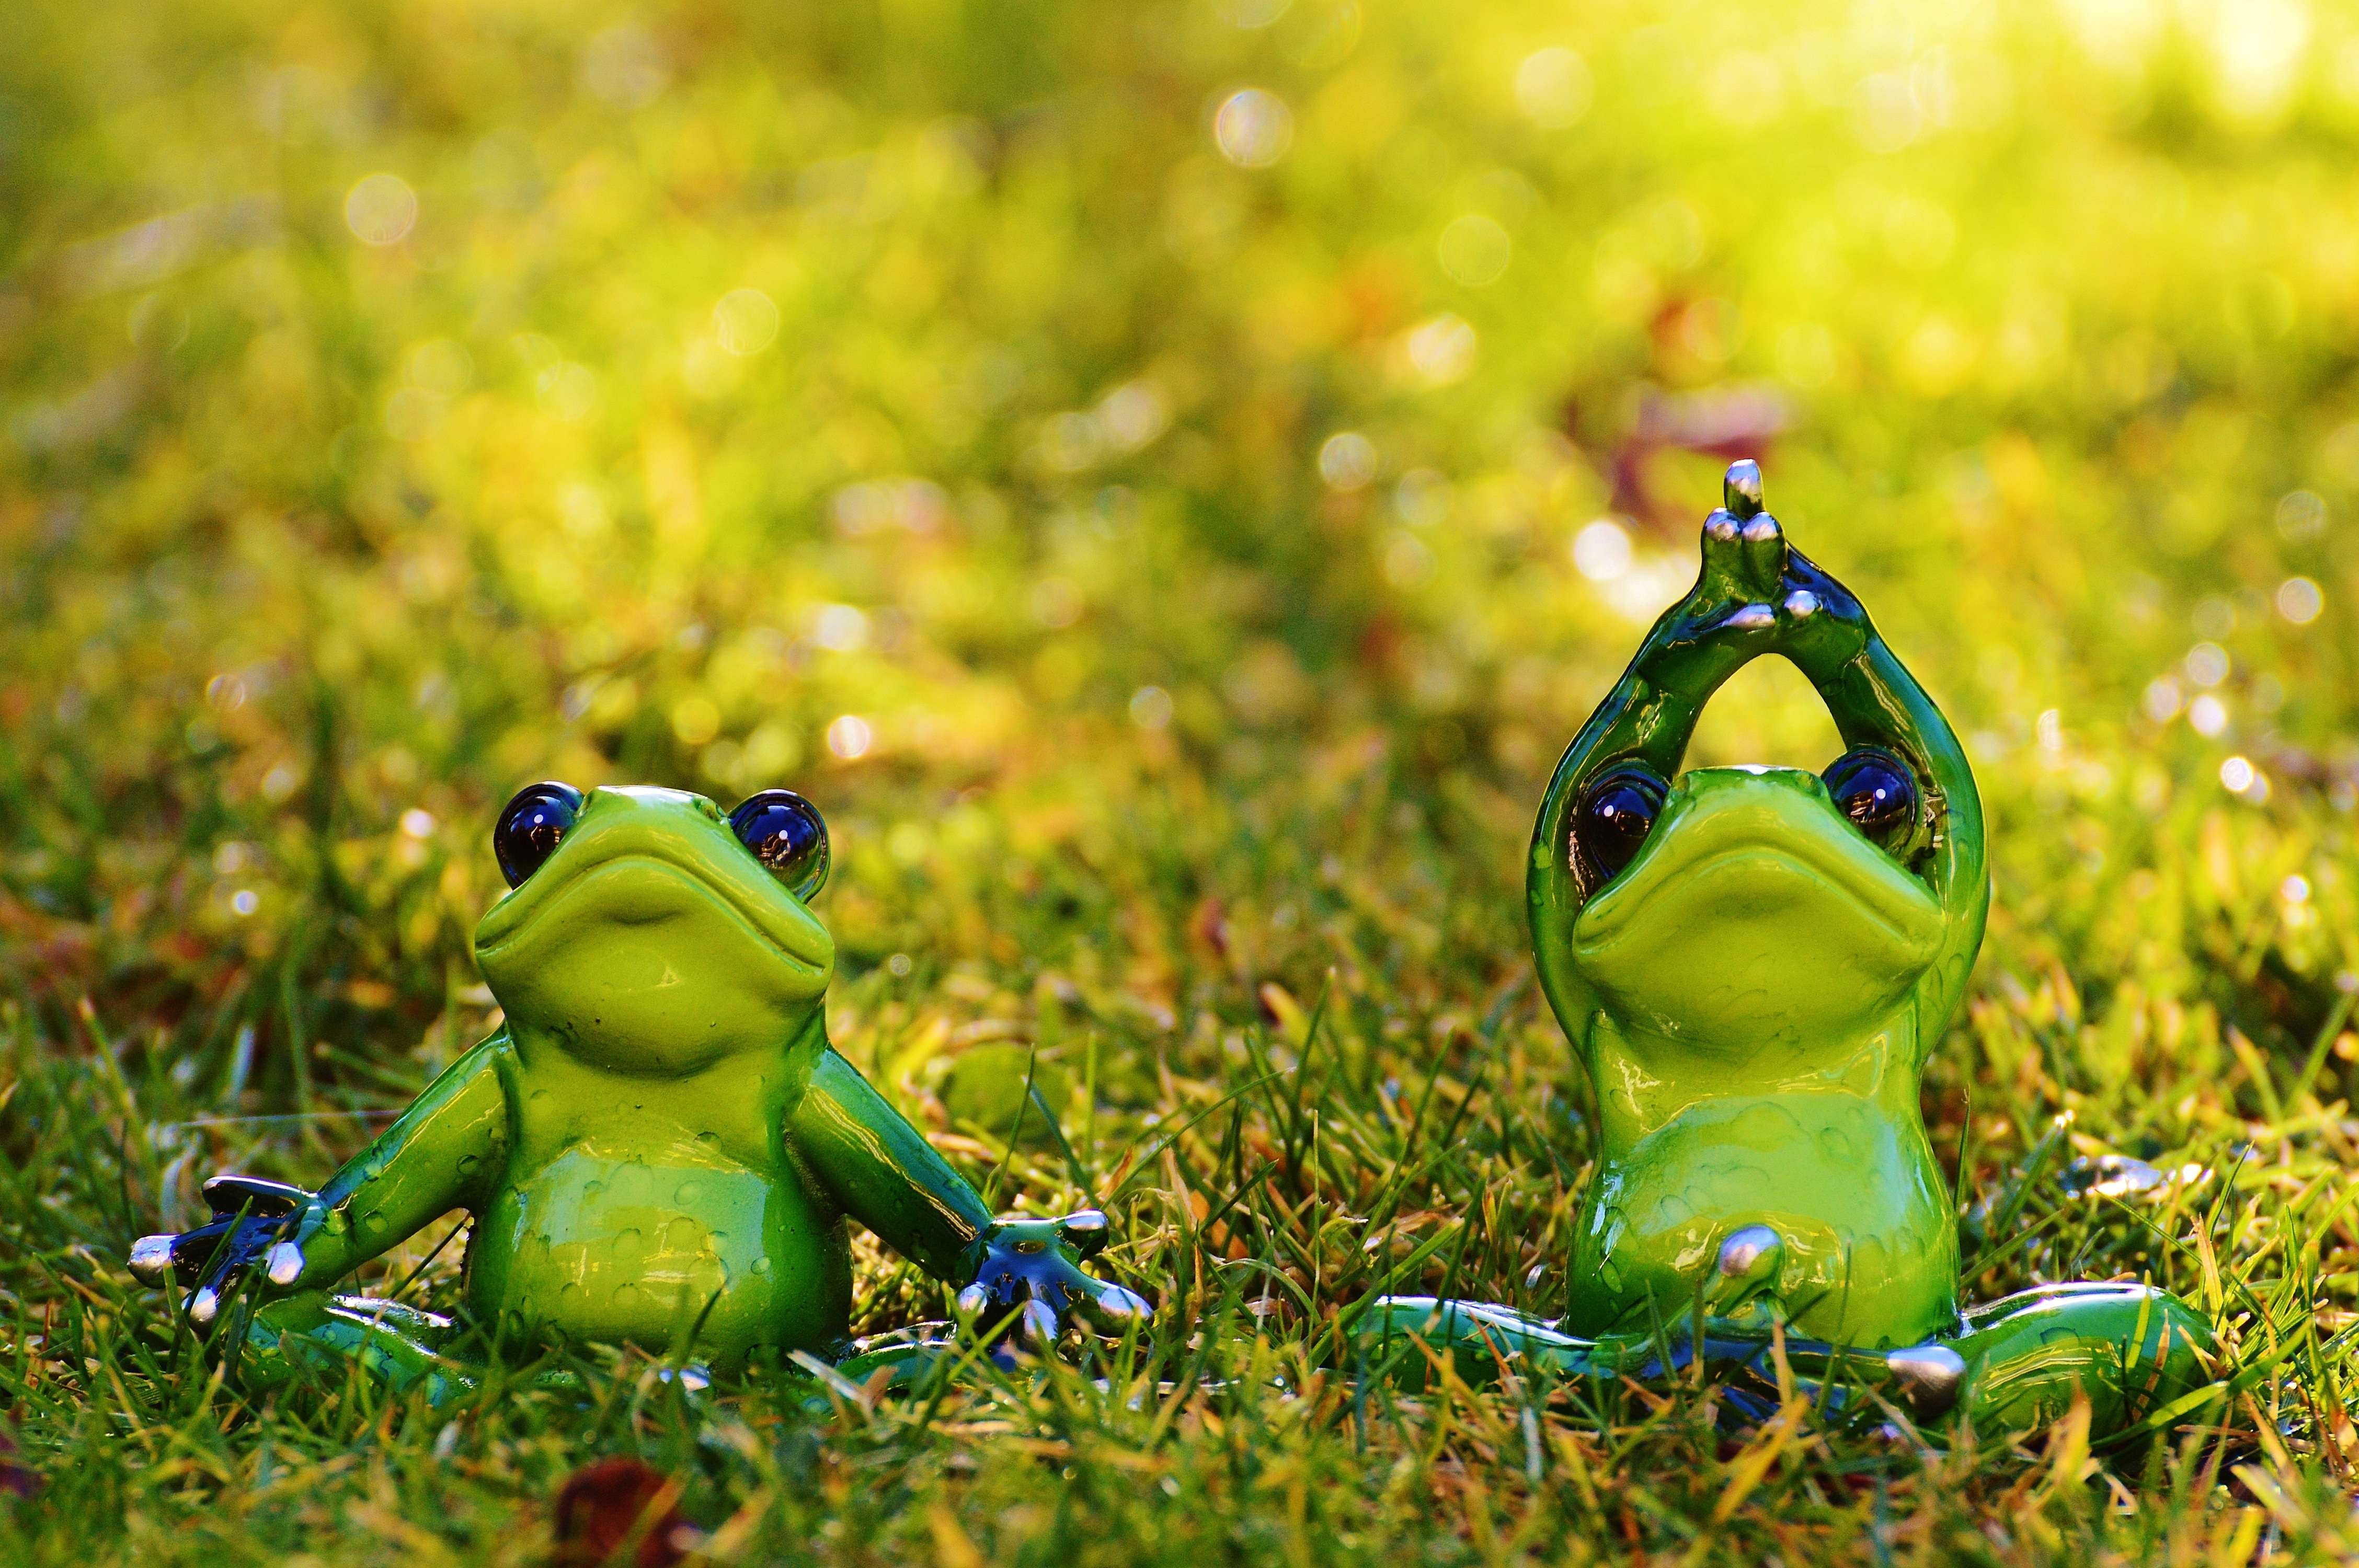
nature, grass, lawn, meadow, sweet, animal, cute, wildlife, green, biology, frog, amphibian, fauna, fun, figure, yoga, vertebrate, funny, habitat, frogs, bullfrog, ranidae, natural environment